Fabio Mamerto Rivas Santos

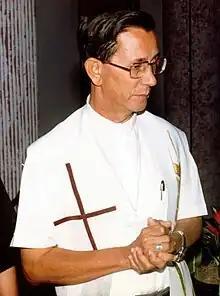
Fabio Mamerto Rivas Santos

Fabio Mamerto Rivas Santos (11 May 1932 – 11 August 2018) was a Dominican Roman Catholic prelate.